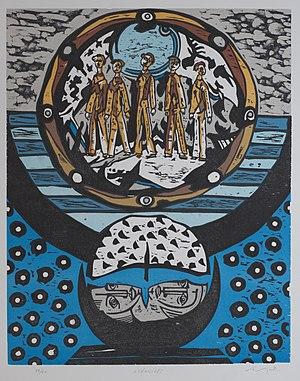
gravure sur bois
José San Martin est un artiste peintre, dessinateur et graveur essentiellement sur bois né à Vilagarcía de Arousa le 15 avril 1951. Il vit en France depuis 1961, installé aujourd'hui à Vincennes.